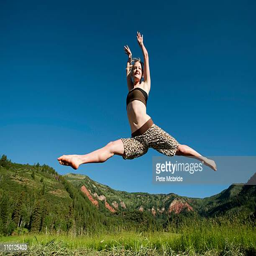
a young women leaps through the air on a clear summer day .